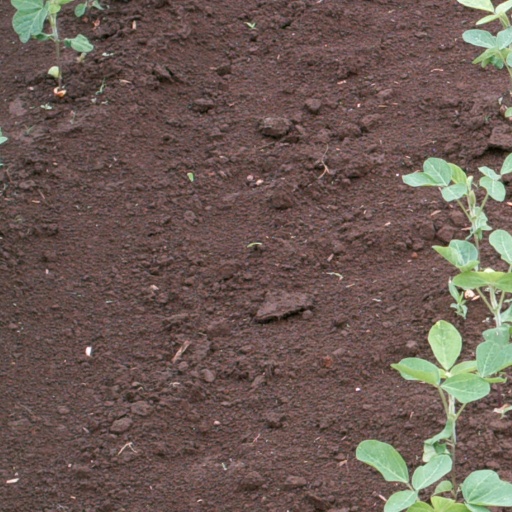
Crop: soybean